New Car Assessment Program

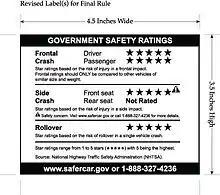
Consumer information label for a vehicle with at least one NCAP star rating

A New Car Assessment Program (or Programme) is a government car safety program tasked with evaluating new automobile designs for performance against various safety threats.